Palo Duro Canyon

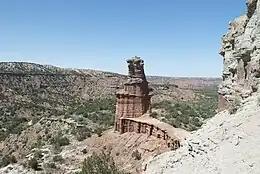
The Lighthouse Rock

Palo Duro Canyon was downcut by the Prairie Dog Town Fork Red River during the Pleistocene, when the whole region was uplifted. Most of the strata visible in the canyon were deposited during the Permian and Triassic periods. From oldest to youngest, and each separated by an unconformity, the formations are: